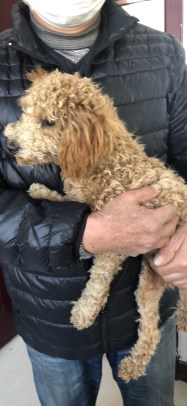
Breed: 7449-n000128-teddy